Abdelmalek Sellal

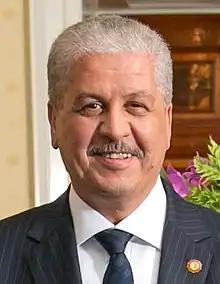
Sellal in 2014

Abdelmalek Sellal (born 1 August 1948) is an Algerian politician who was Prime Minister of Algeria from 3 September 2012 to 13 March 2014 when he took a leave of office to support President Abdelaziz Bouteflika's re-election campaign and again from April 2014 to May 2017.